Thames Transit

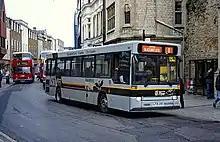
Dennis Dart with Blackbird Flyer branding

In 1994 the firm bought its first midibuses: a fleet of 9.8 metre step-entrance Dennis Darts. Thirteen were bought for the original number 1 route, and new branding was applied, adorning the buses with a giant blackbird called 'Bertie' and the service named 'The Blackbird Flyer'. Continuing the minibus philosophy, the buses were scheduled every four or five minutes. There was a noticeable shift of traffic away from City of Oxford as passengers responded to Thames Transit's new branding and vehicles.